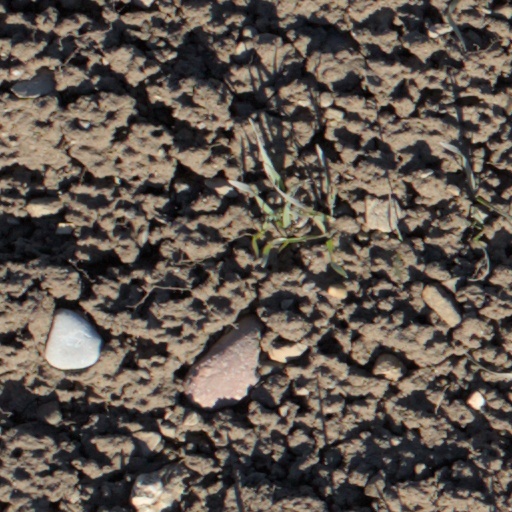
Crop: wheat